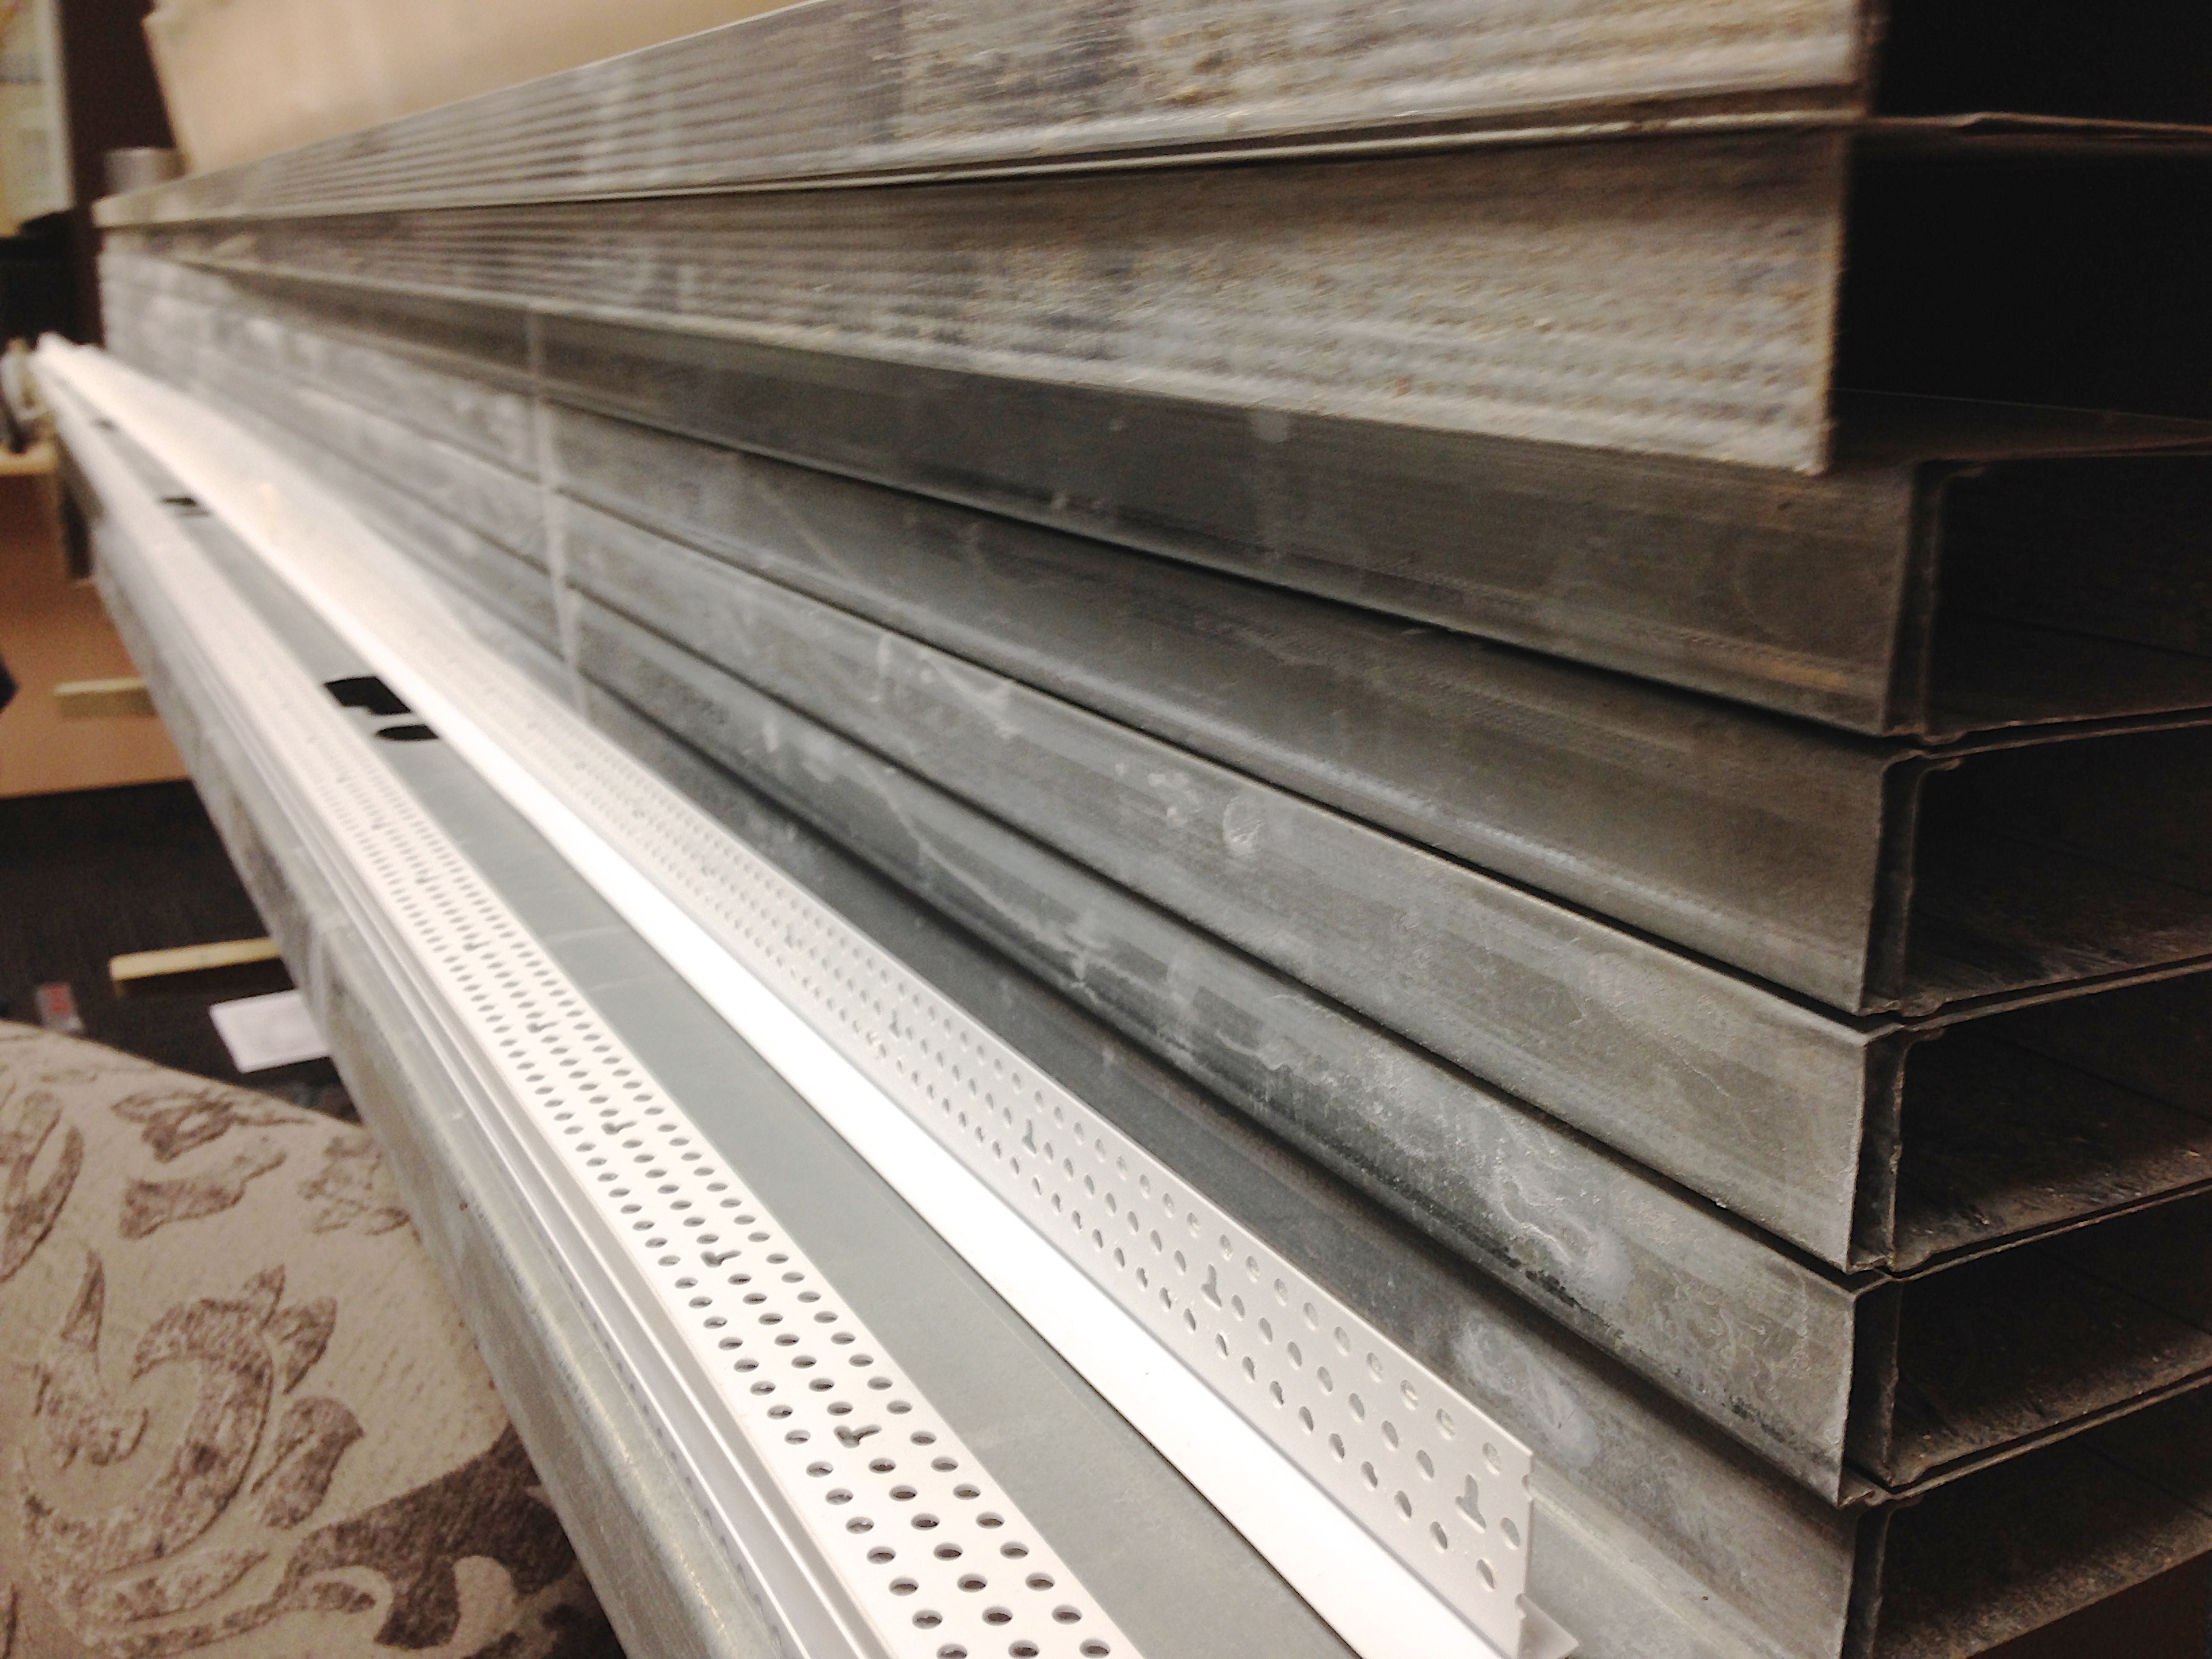
wood, floor, beam, ceiling, metal, material, interior design, molding, plywood, window covering